Arrondissements of the Tarn department

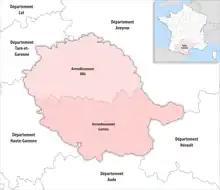
Map of arrondissements of the Tarn department.

The 2 arrondissements of the Tarn department are: